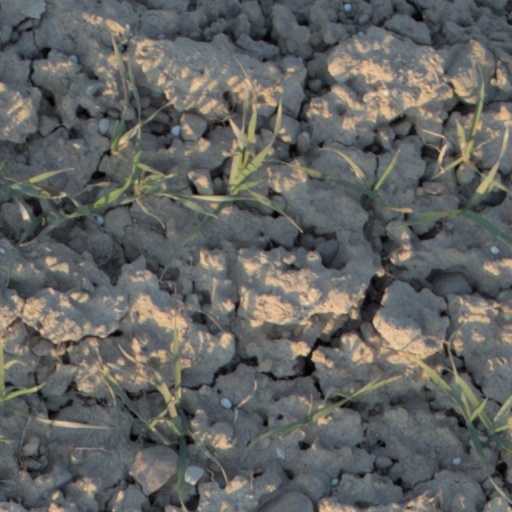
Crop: wheat